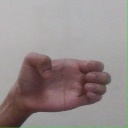
अक्षर: ख